Clifton Campville

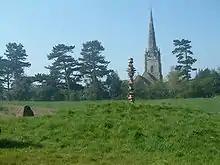
Church and monument at Clifton Campville

The parish church, dedicated to St Andrew, is a Grade I listed building. Though nothing remains of the building mentioned in Domesday, some parts of the south wall date back to the year 1200, with traces of 13th century wall paintings. The church was enlarged into the shape of a cross in the first half of the 13th century. It was enlarged again in the 14th century. The tower was built in the first half of the 14th century, with a spire, reaching to a height of about 210 feet (65 m), added at some time during the century. The interior includes 14th century screens carved from oak; the rood screen is from the 15th century, as is some stained glass in one of the north windows. The church was restored by George Edmund Street in the second half of the 19th century, and again by W. D. Caroe in the early 20th century. In 1984 the spire was struck by lightning, with much damage to the church. Repairs were completed in 1987.